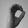
ASL letter: O